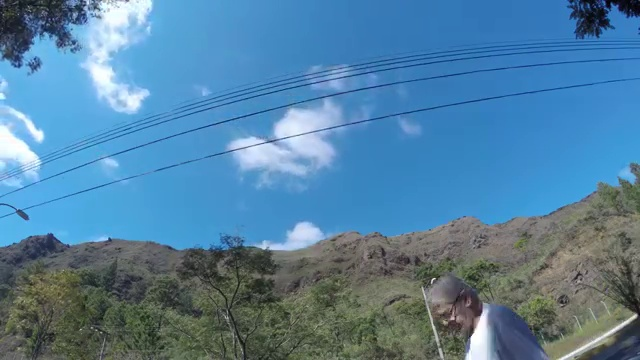
Fire: no
Smoke: no